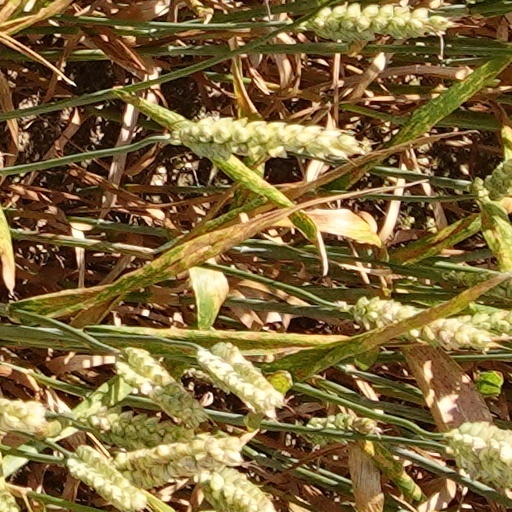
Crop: wheat